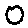
Label: 0